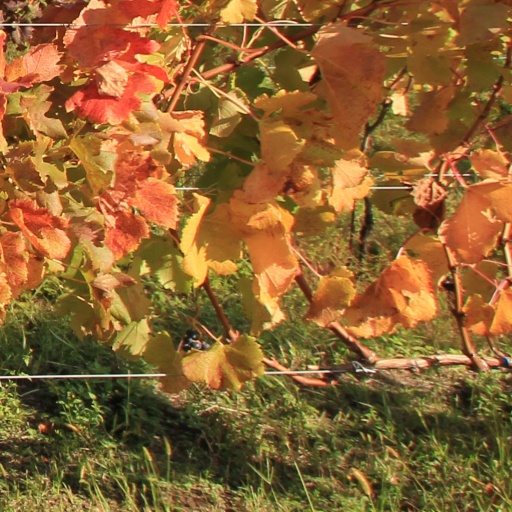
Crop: grape